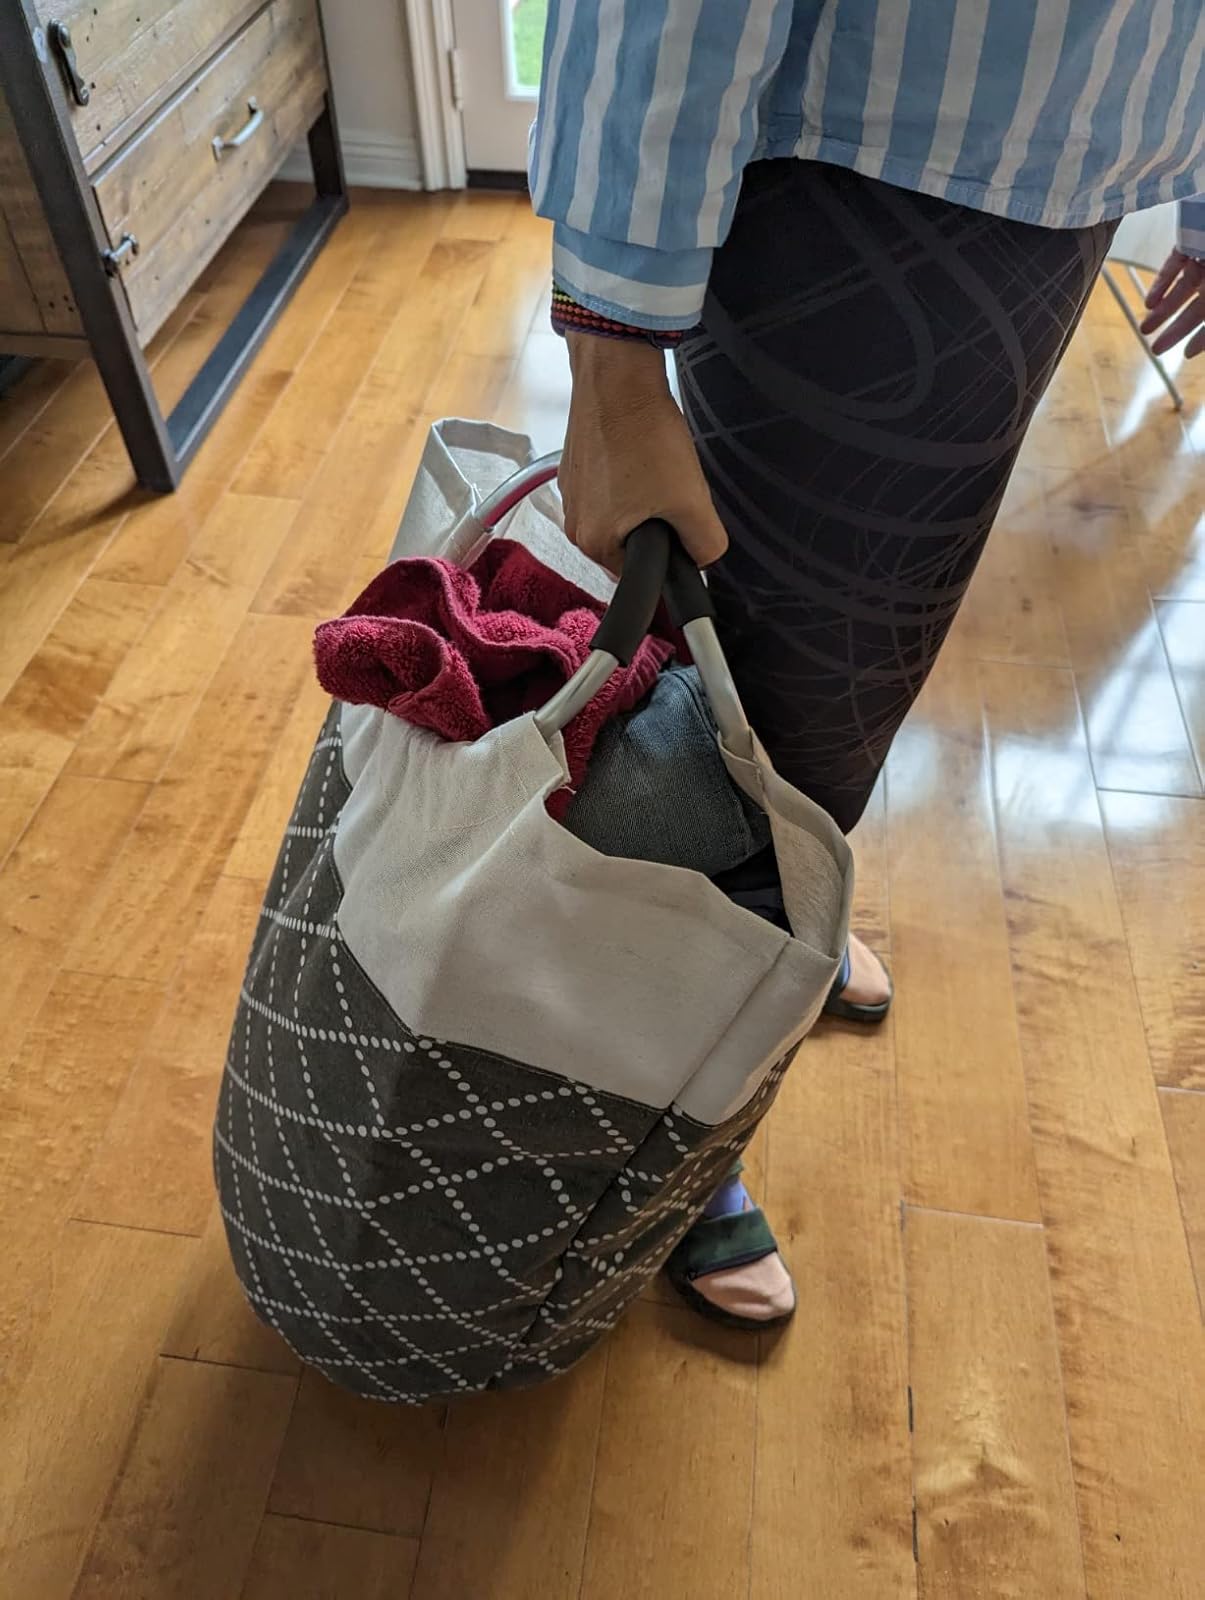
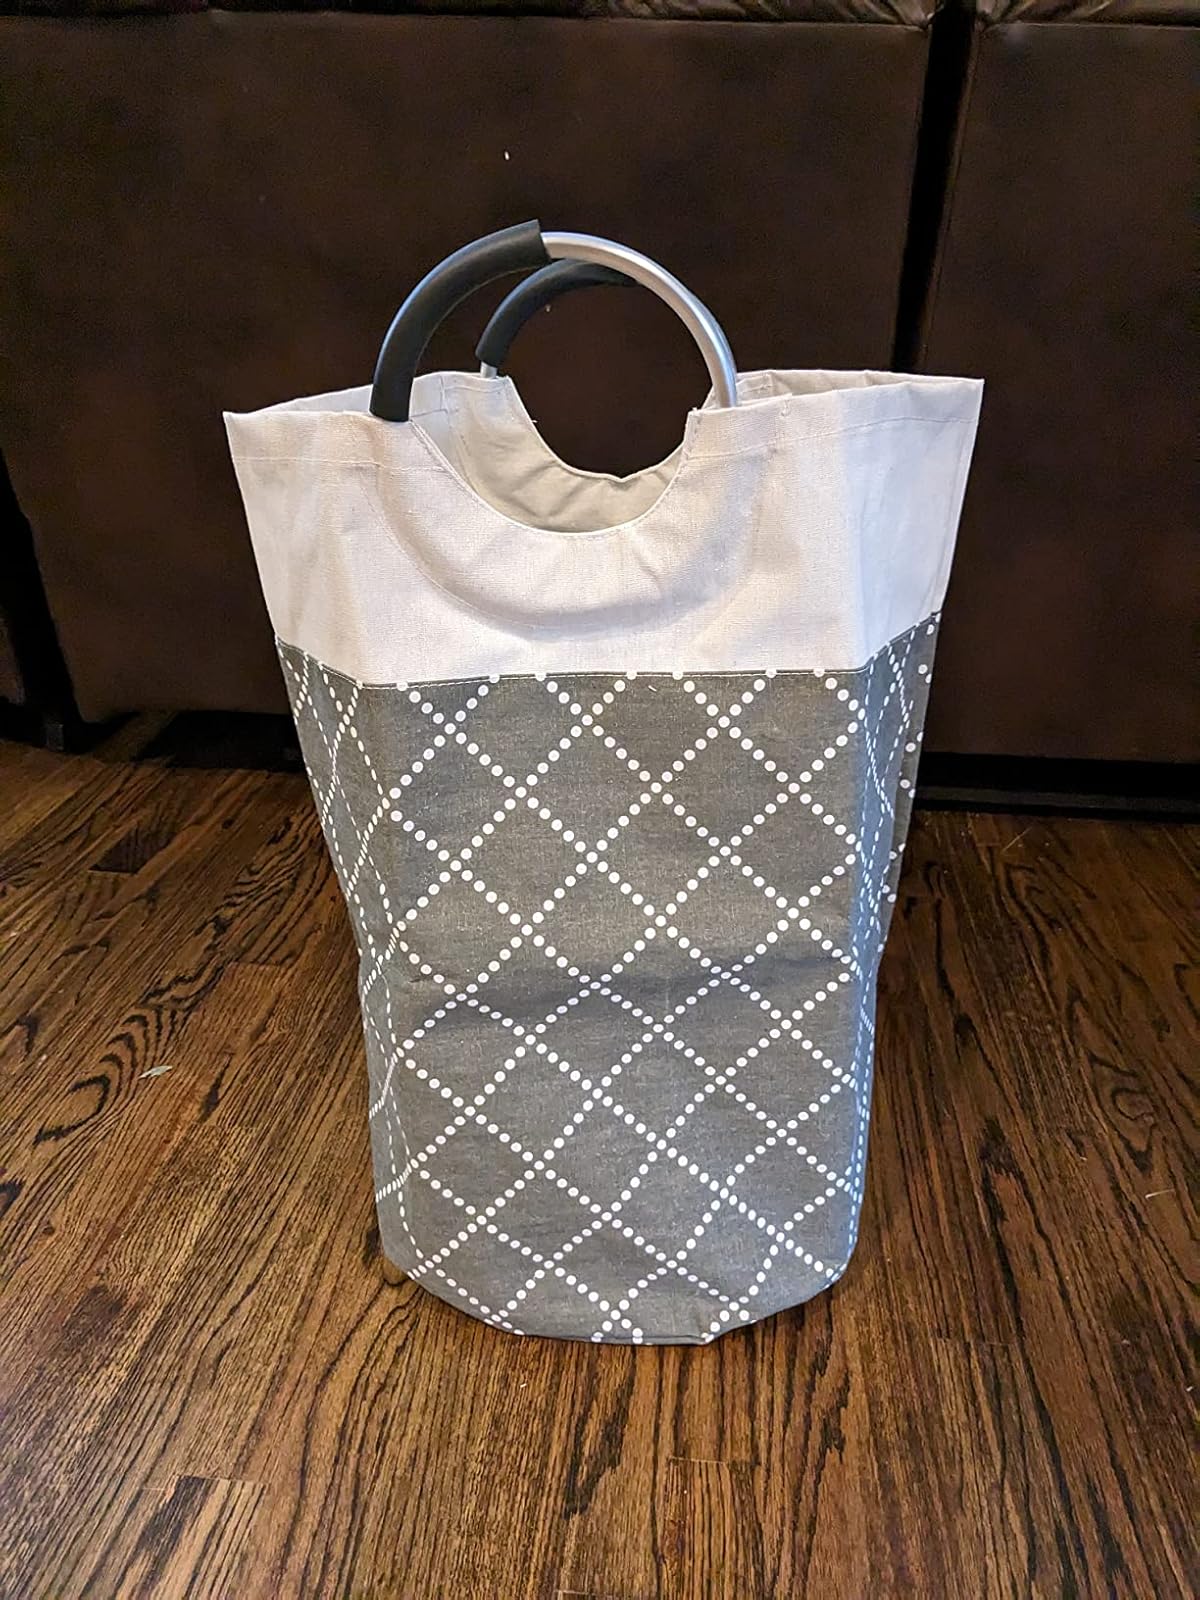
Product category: items_hamper
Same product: yes